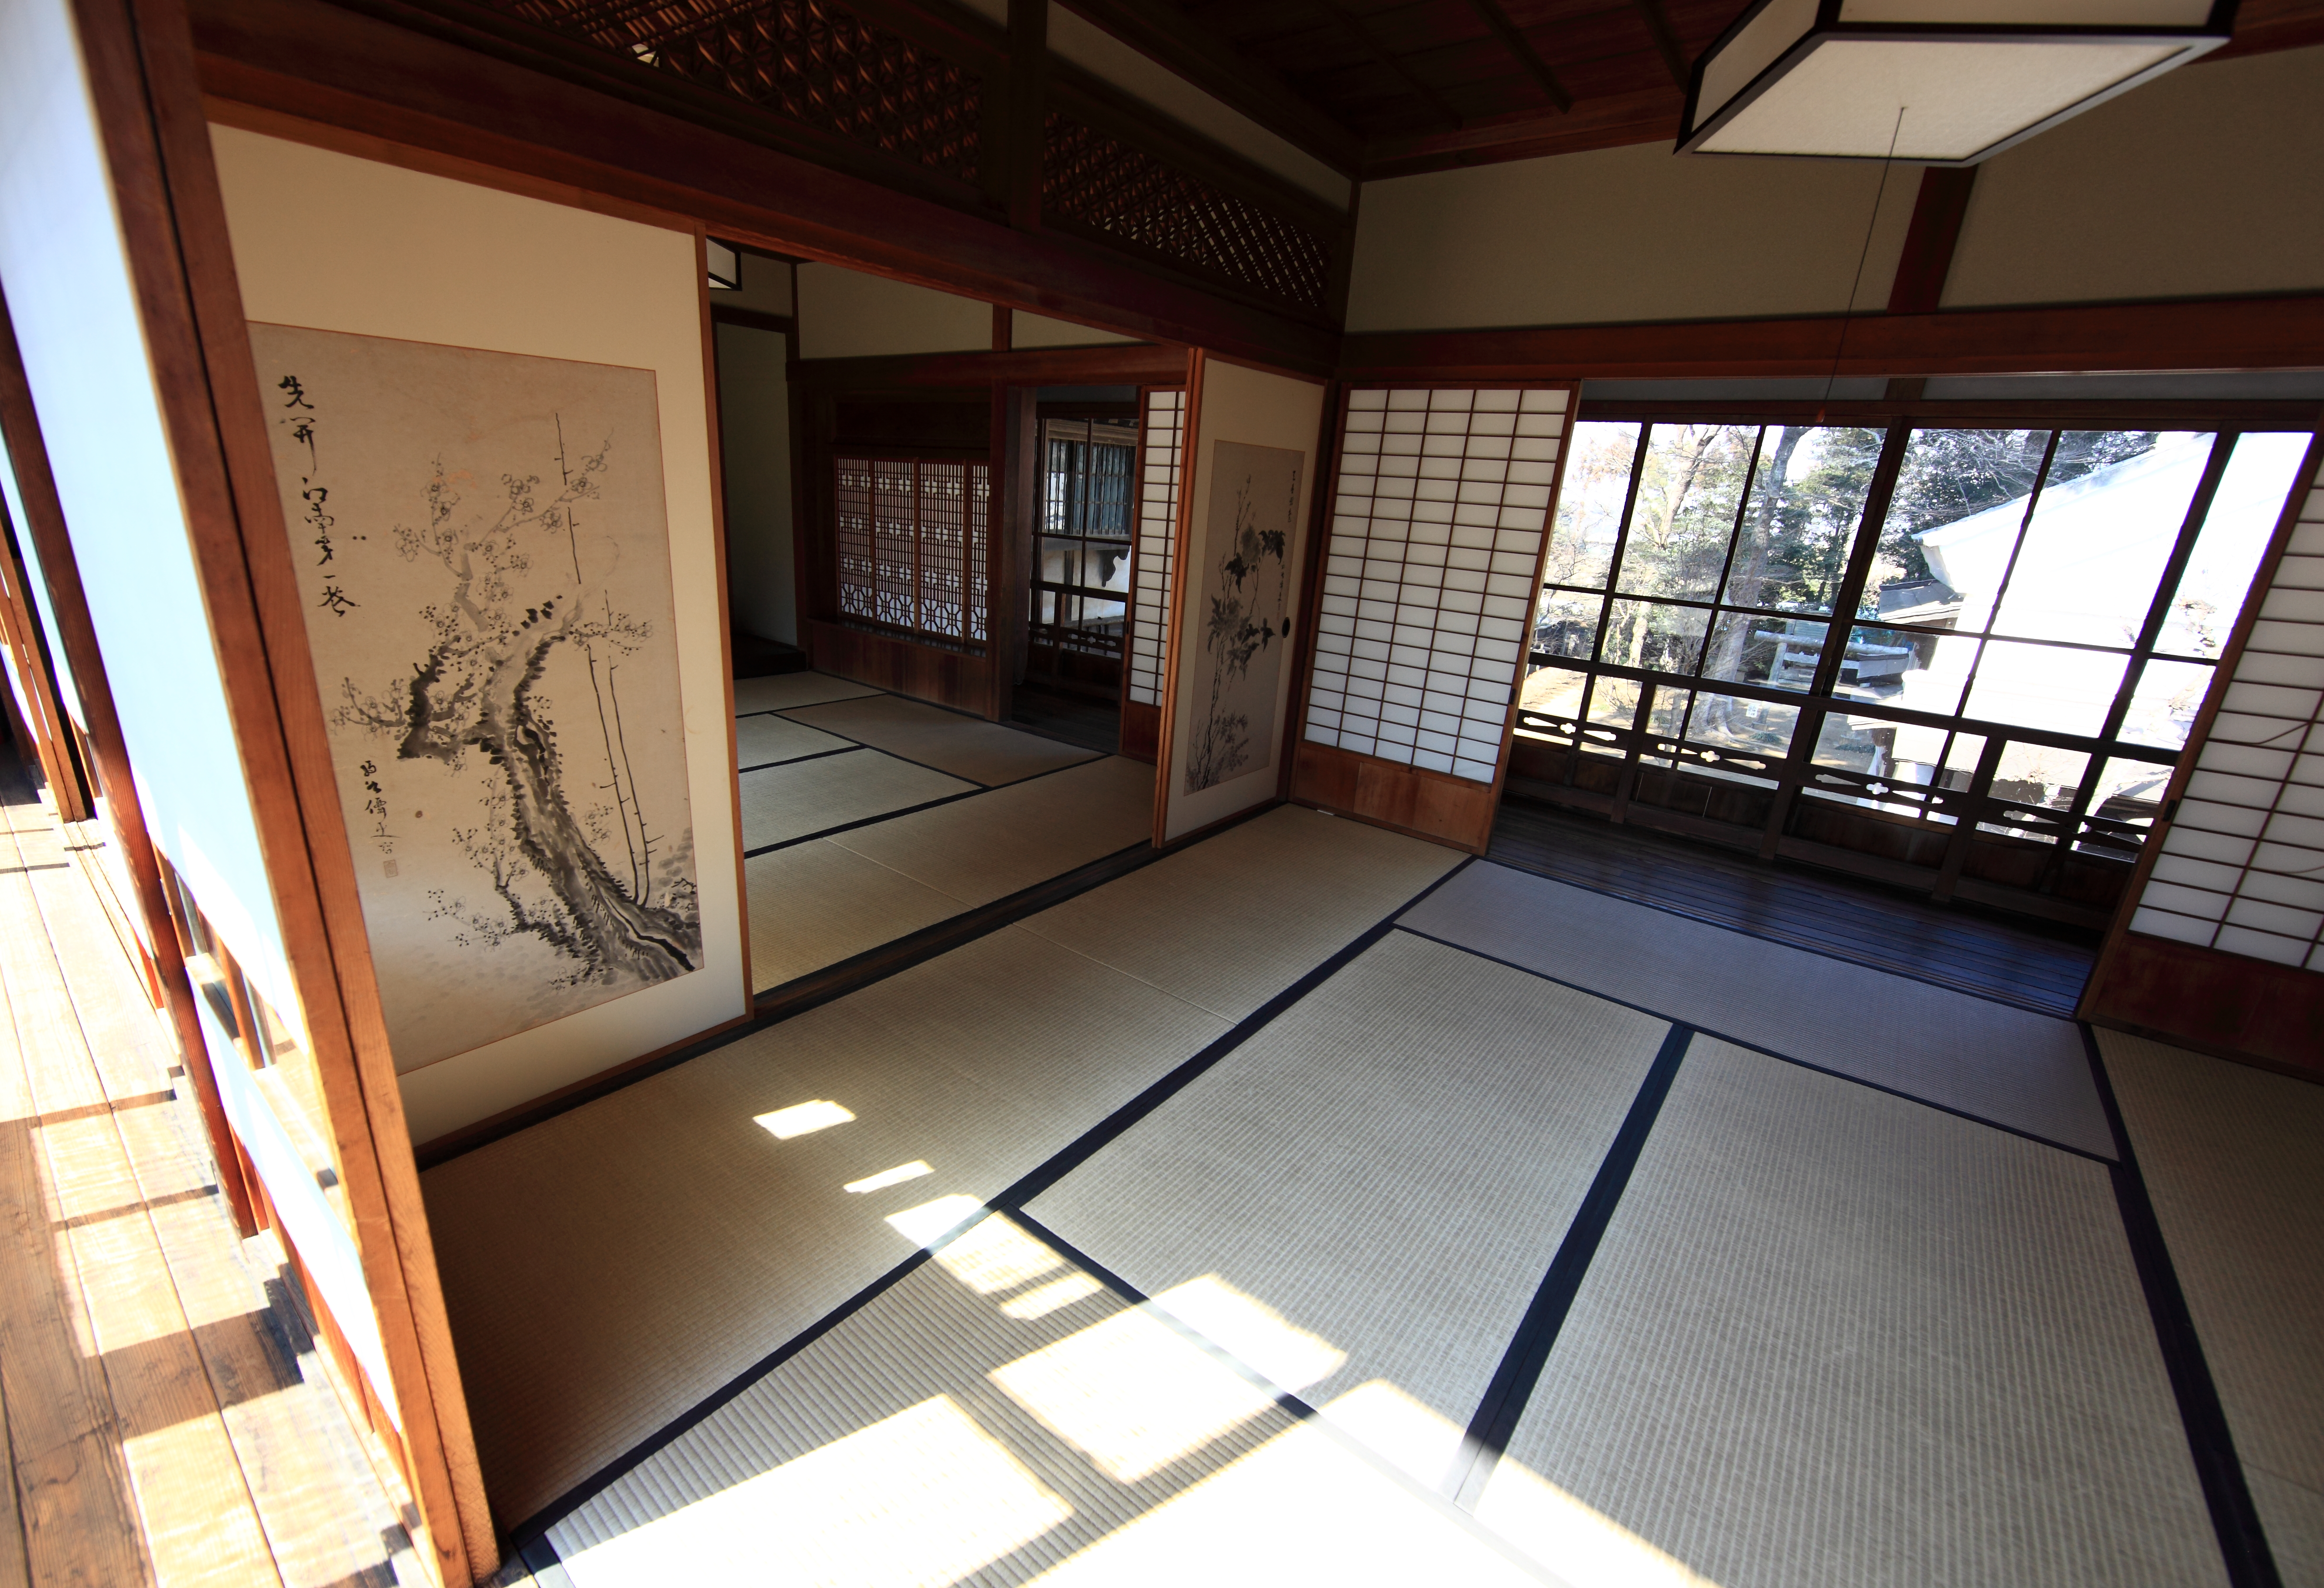
architecture, villa, mansion, house, floor, interior, home, high, cottage, loft, ancient, residence, property, living room, room, apartment, interior design, design, japanese, 5d, style, hires, estate, markii, traditional, hi, res, resolution, ibaraki, canonef14mmf28liiusm, joso, sakano, condominium, real estate, daylighting